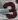
Number: 3